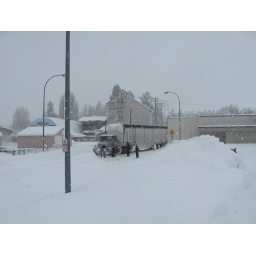
This chip truck was stuck on the road next to Rosauers in Moscow, ID.